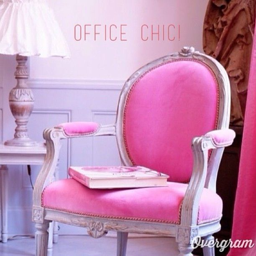
trade the pink for script